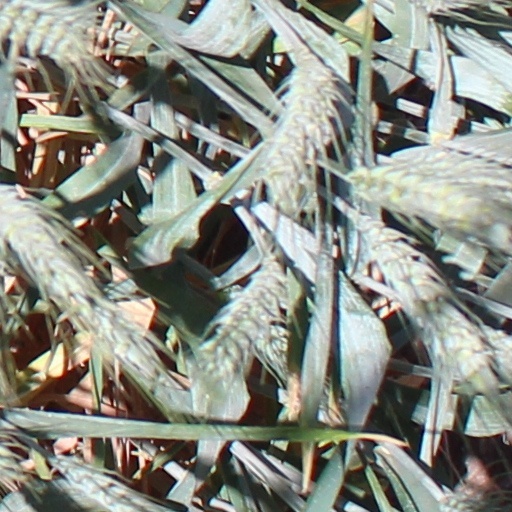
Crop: wheat